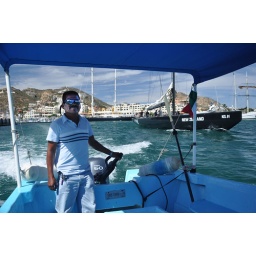
Our Ponga Taxi Driver taking us to The Seaward.The New Zealand America's Cup is the blue boat in the background.